Eusociality

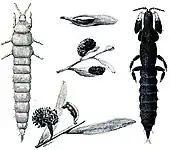
"Kladothrips rugosa", a gall-forming thrips (larva on left, adult on right) with galls (centre) on "Acacia" leaves. Its soldier caste defends the colony in its gall fortress.

Some gall-inducing insects, including the gall-forming aphid, "Pemphigus spyrothecae" (order Hemiptera), and thrips such as "Kladothrips" (order Thysanoptera), are described as eusocial. These species have very high relatedness among individuals due to their asexual reproduction (sterile soldier castes being clones produced by parthenogenesis), but the gall-inhabiting behavior gives these species a defensible resource. They produce soldier castes for fortress defense and protection of the colony against predators, kleptoparasites, and competitors. In these groups, eusociality is produced by both high relatedness and by living in a restricted, shared area.